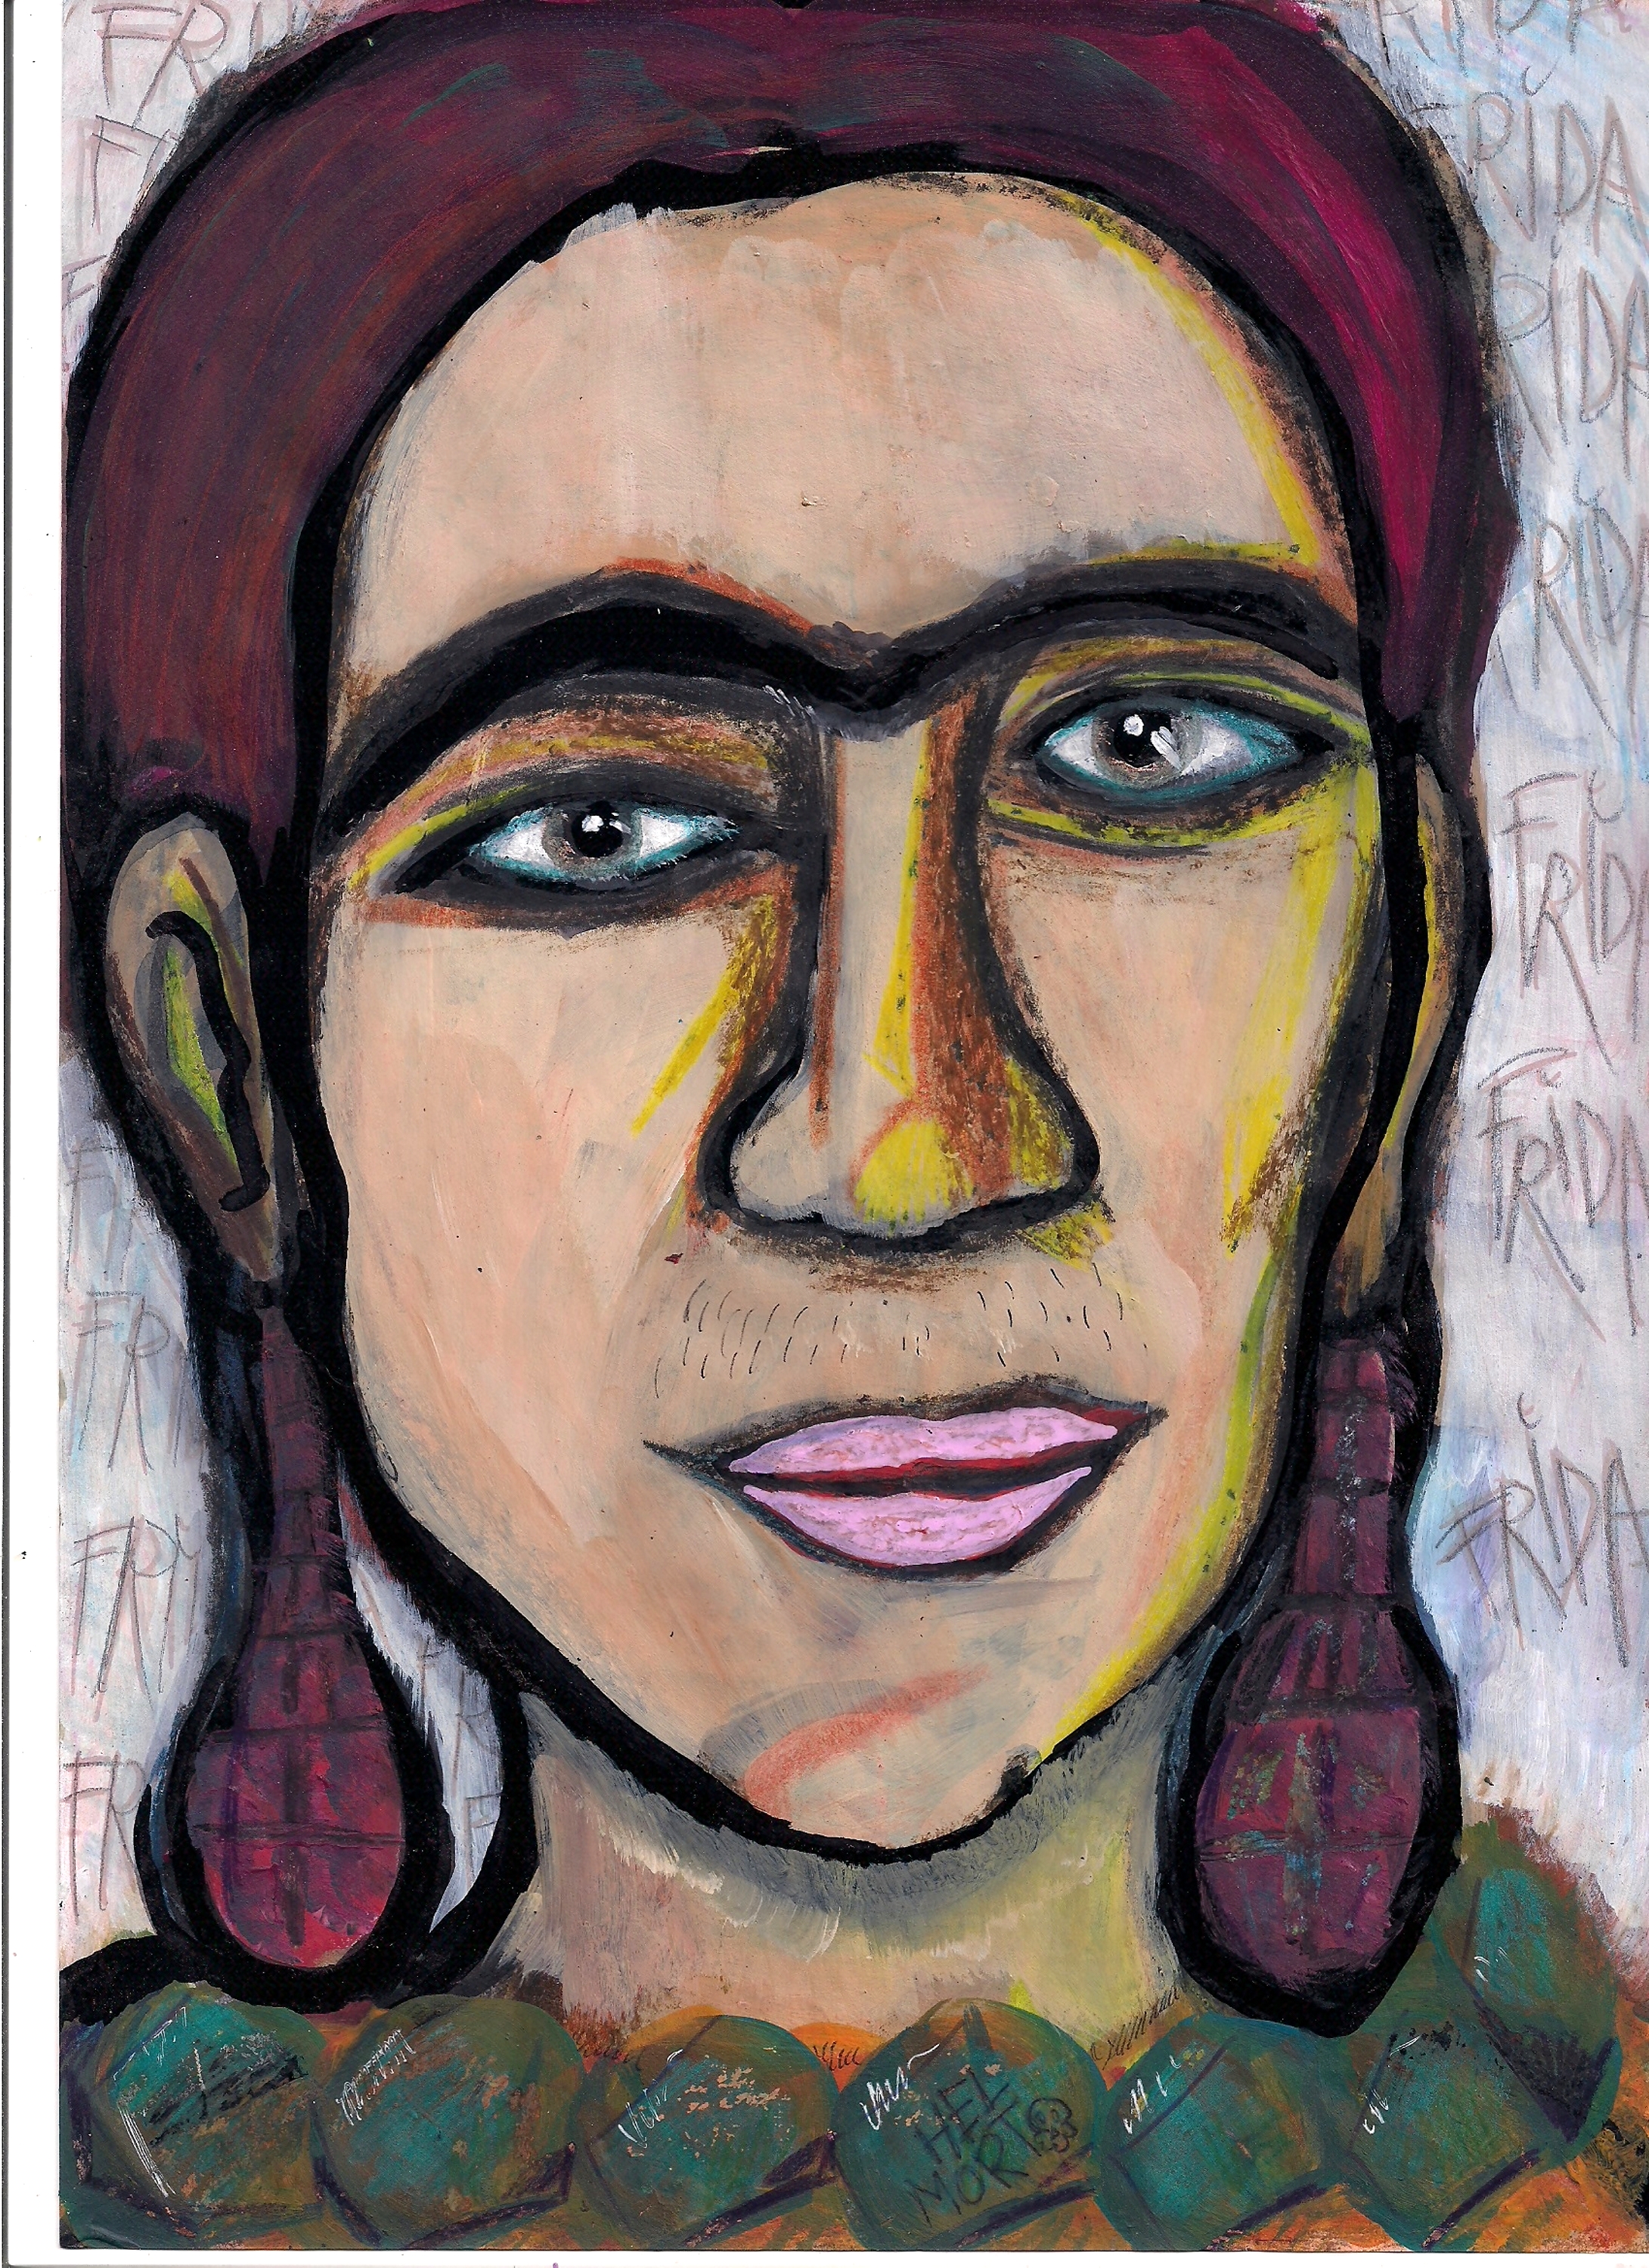
hel, mort, art, contemporary, fine, beautiful, fashion, woman, girl, nude, face, cheek, painting, head, modern art, self portrait, forehead, acrylic paint, portrait, visual arts, watercolor paint, illustration, child art, drawing, paint, pastel